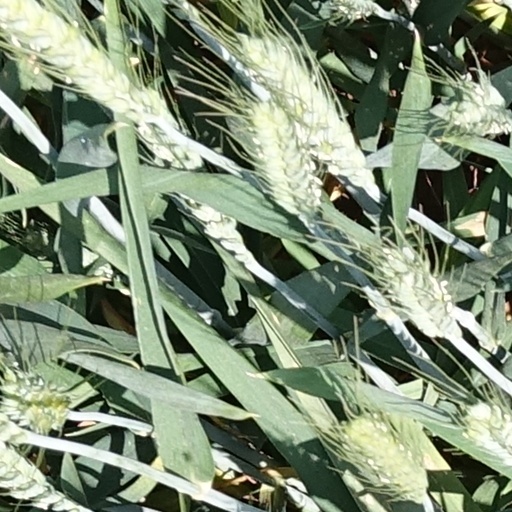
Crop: wheat